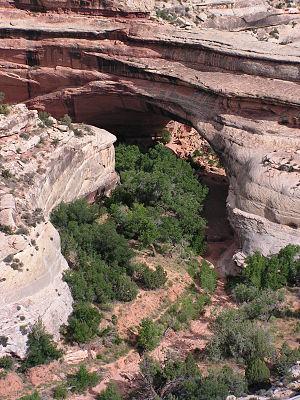
Le Natural Bridges National Monument est une zone naturelle de 31 km² classée parmi les monuments nationaux américains. Elle est située près de Blanding dans le sud-est de l'Utah, dans l'ouest des États-Unis. S'y trouvent trois arches naturelles remarquables, dont deux se classent parmi les vingt plus grandes arches naturelles au monde. Elles portent des noms hopi : Kachina Bridge, Owachomo Bridge et Sipapu Bridge. Ces ponts sont formés par l'érosion du grès de la Cedar Mesa Sandstone, l'écoulement de l'eau formant un canyon et de temps à autre, une langue de roche reste qui joint les deux côtés.